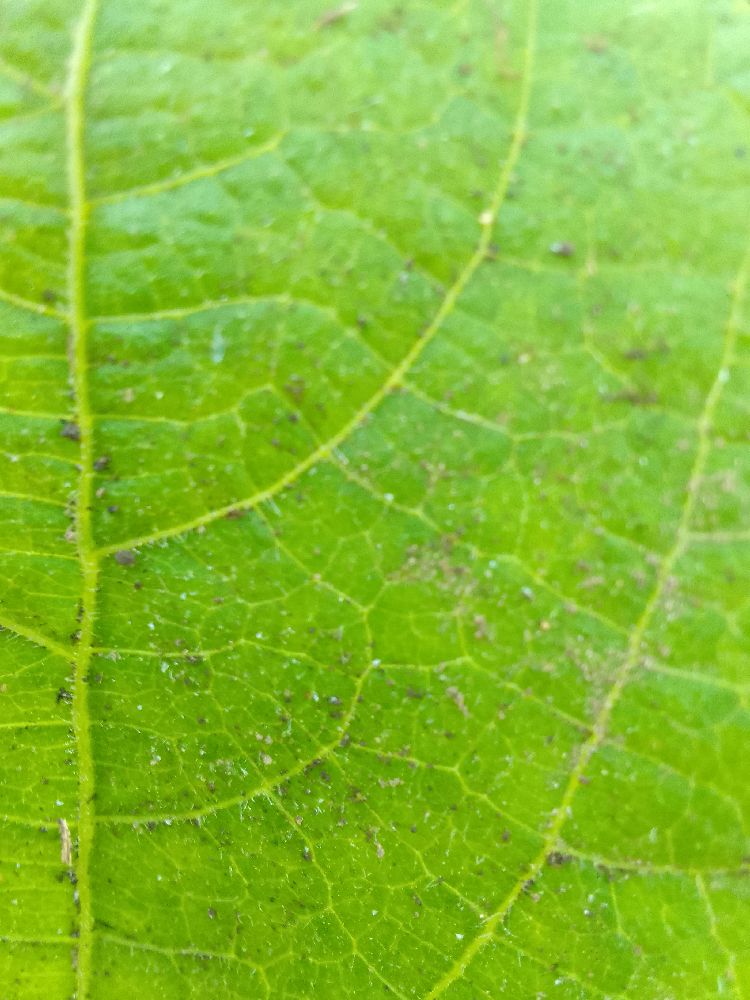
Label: healthy